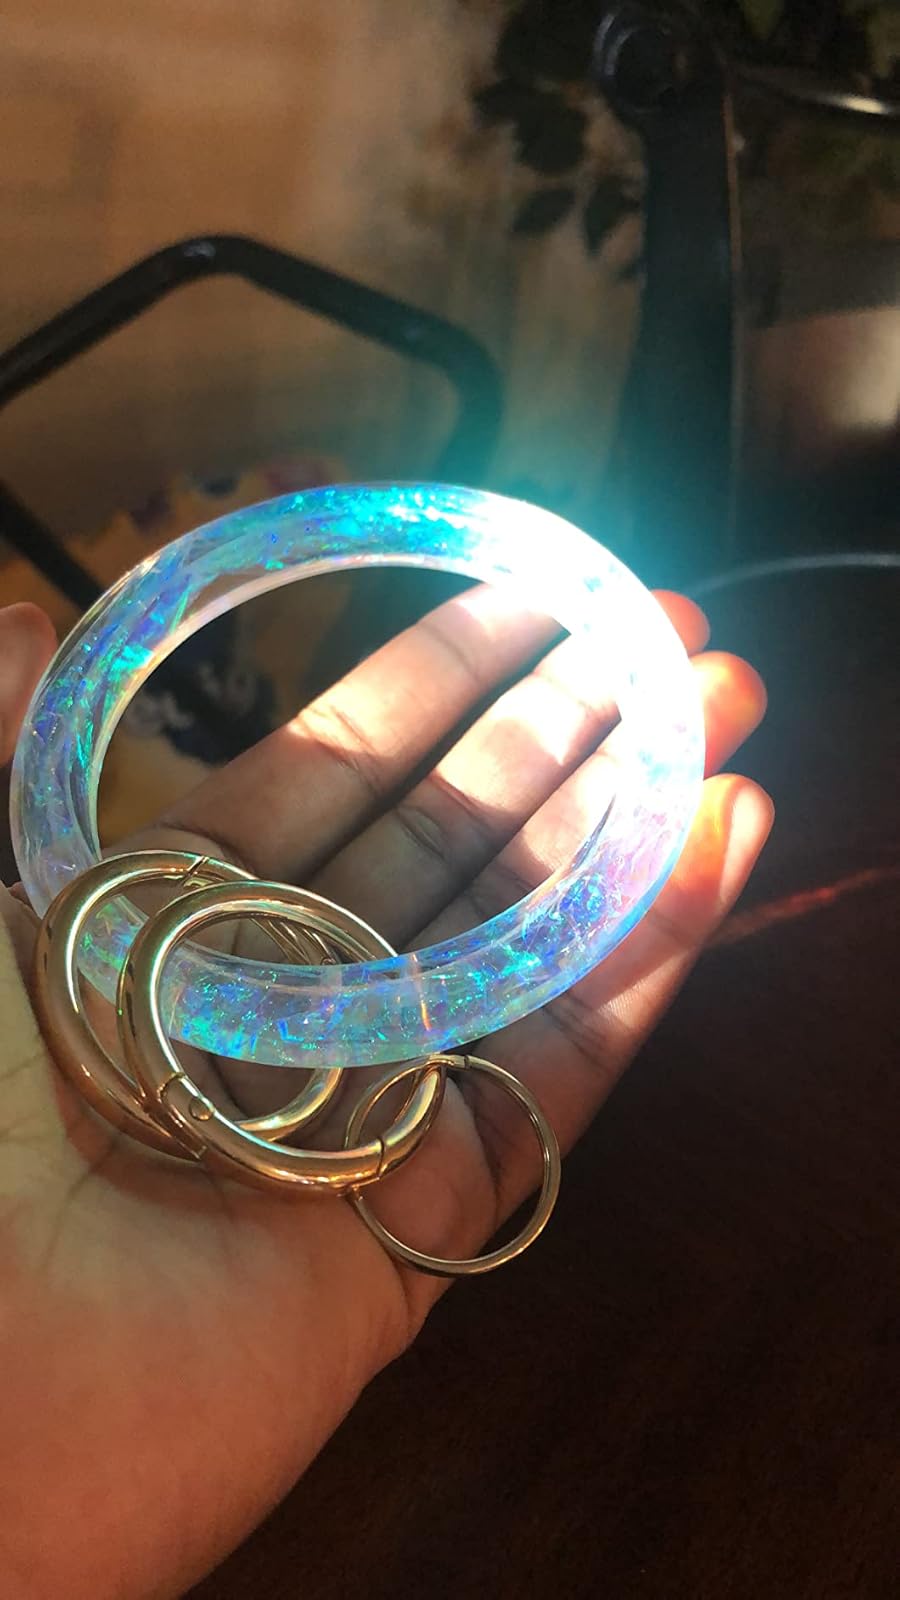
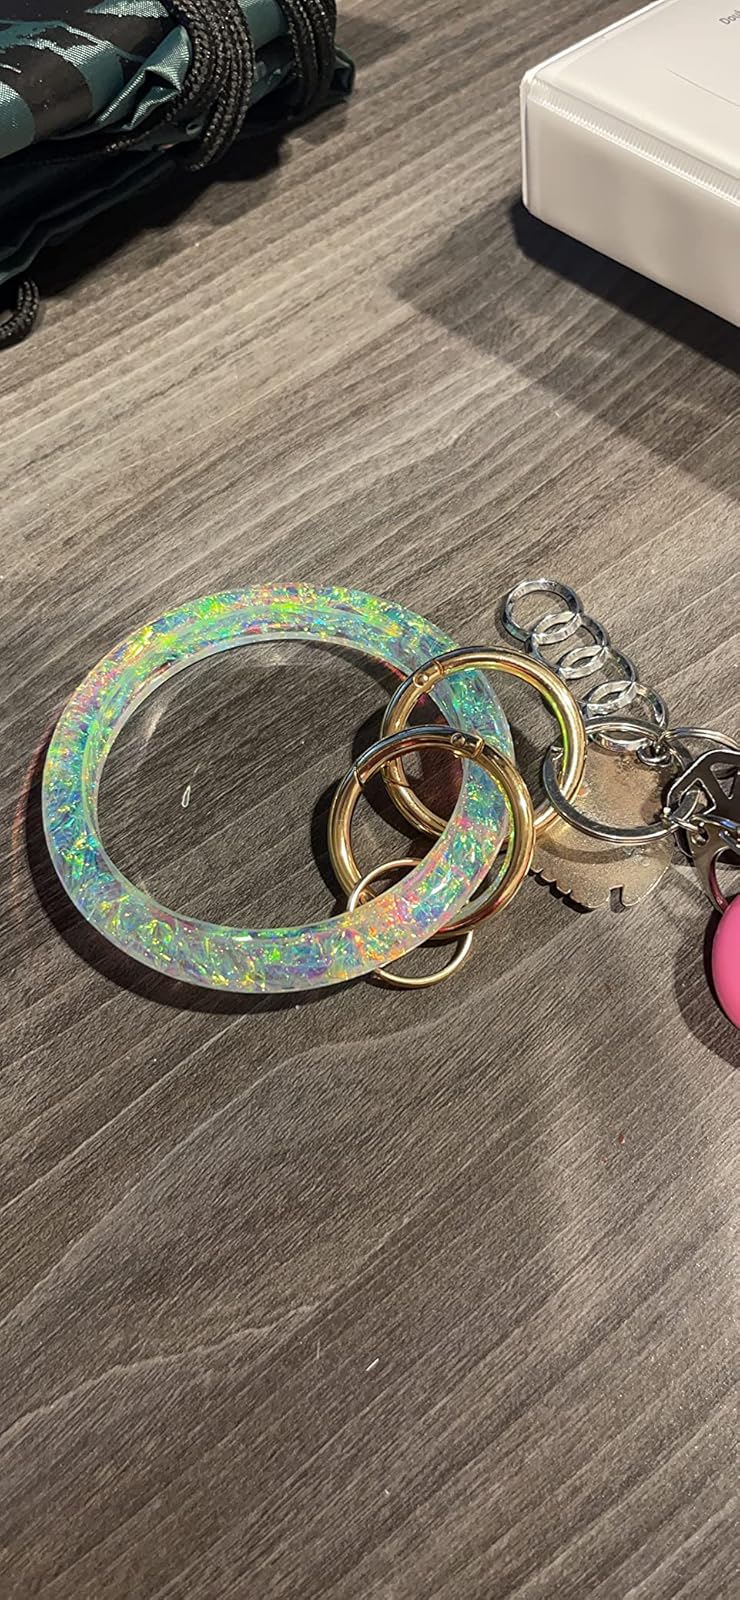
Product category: accessories_keychain
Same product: yes